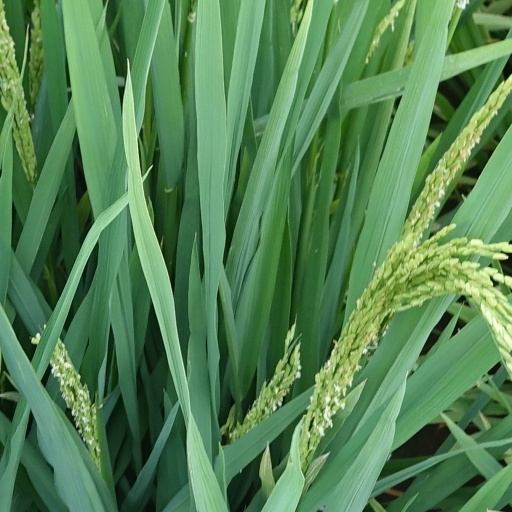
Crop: rice